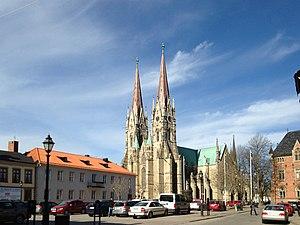
58° 23′ N, 13° 26′ E
La Cathédrale de Skara est une cathédrale située dans la petite ville de Skara en Suède.